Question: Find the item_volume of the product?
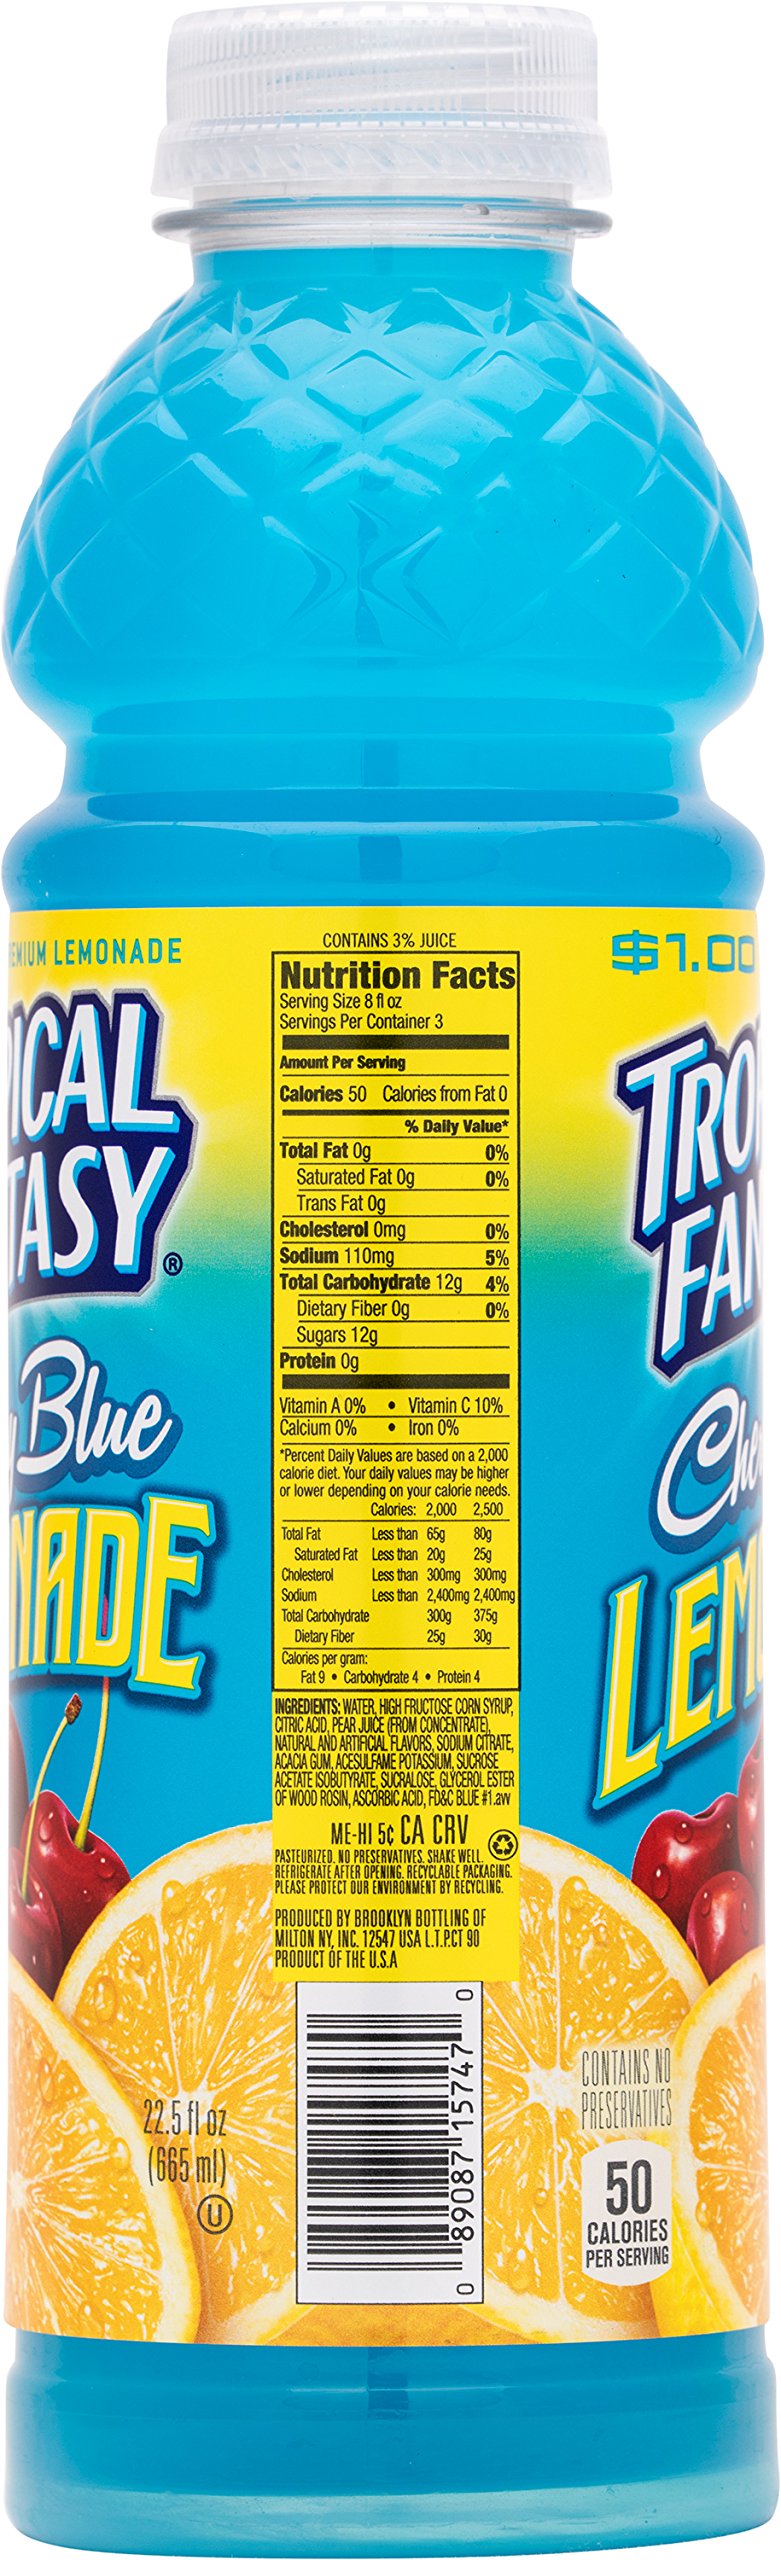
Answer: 8.0 fluid ounce